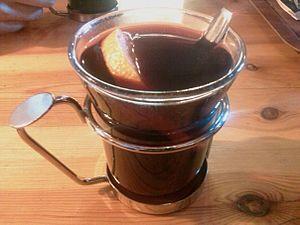
Verre de vin chaud
L'aromatisation du vin est un procédé très ancien, qui remonte à l'Antiquité. Il s'agit soit d'améliorer un vin de qualité médiocre, soit de créer une boisson apéritive. Actuellement, les vins aromatisés titrent entre 16 % et 21 % d'alcool, et sont obtenus à partir de substances principalement amères ou aromatiques, selon des recettes qui sont spécifiques à chaque maison productrice. Entrent aussi dans cette catégorie des productions locales, artisanales ou ménagères, où le vin est servi après y avoir fait macérer, plus ou moins longtemps, des agrumes ou des petits fruits rouges.
Le vin chaud est une boisson composée de vin généralement rouge et d'épices et consommée principalement en hiver, et sucré au miel ou autre produit doux.